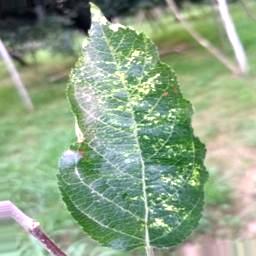
Label: Apple_Mosaic